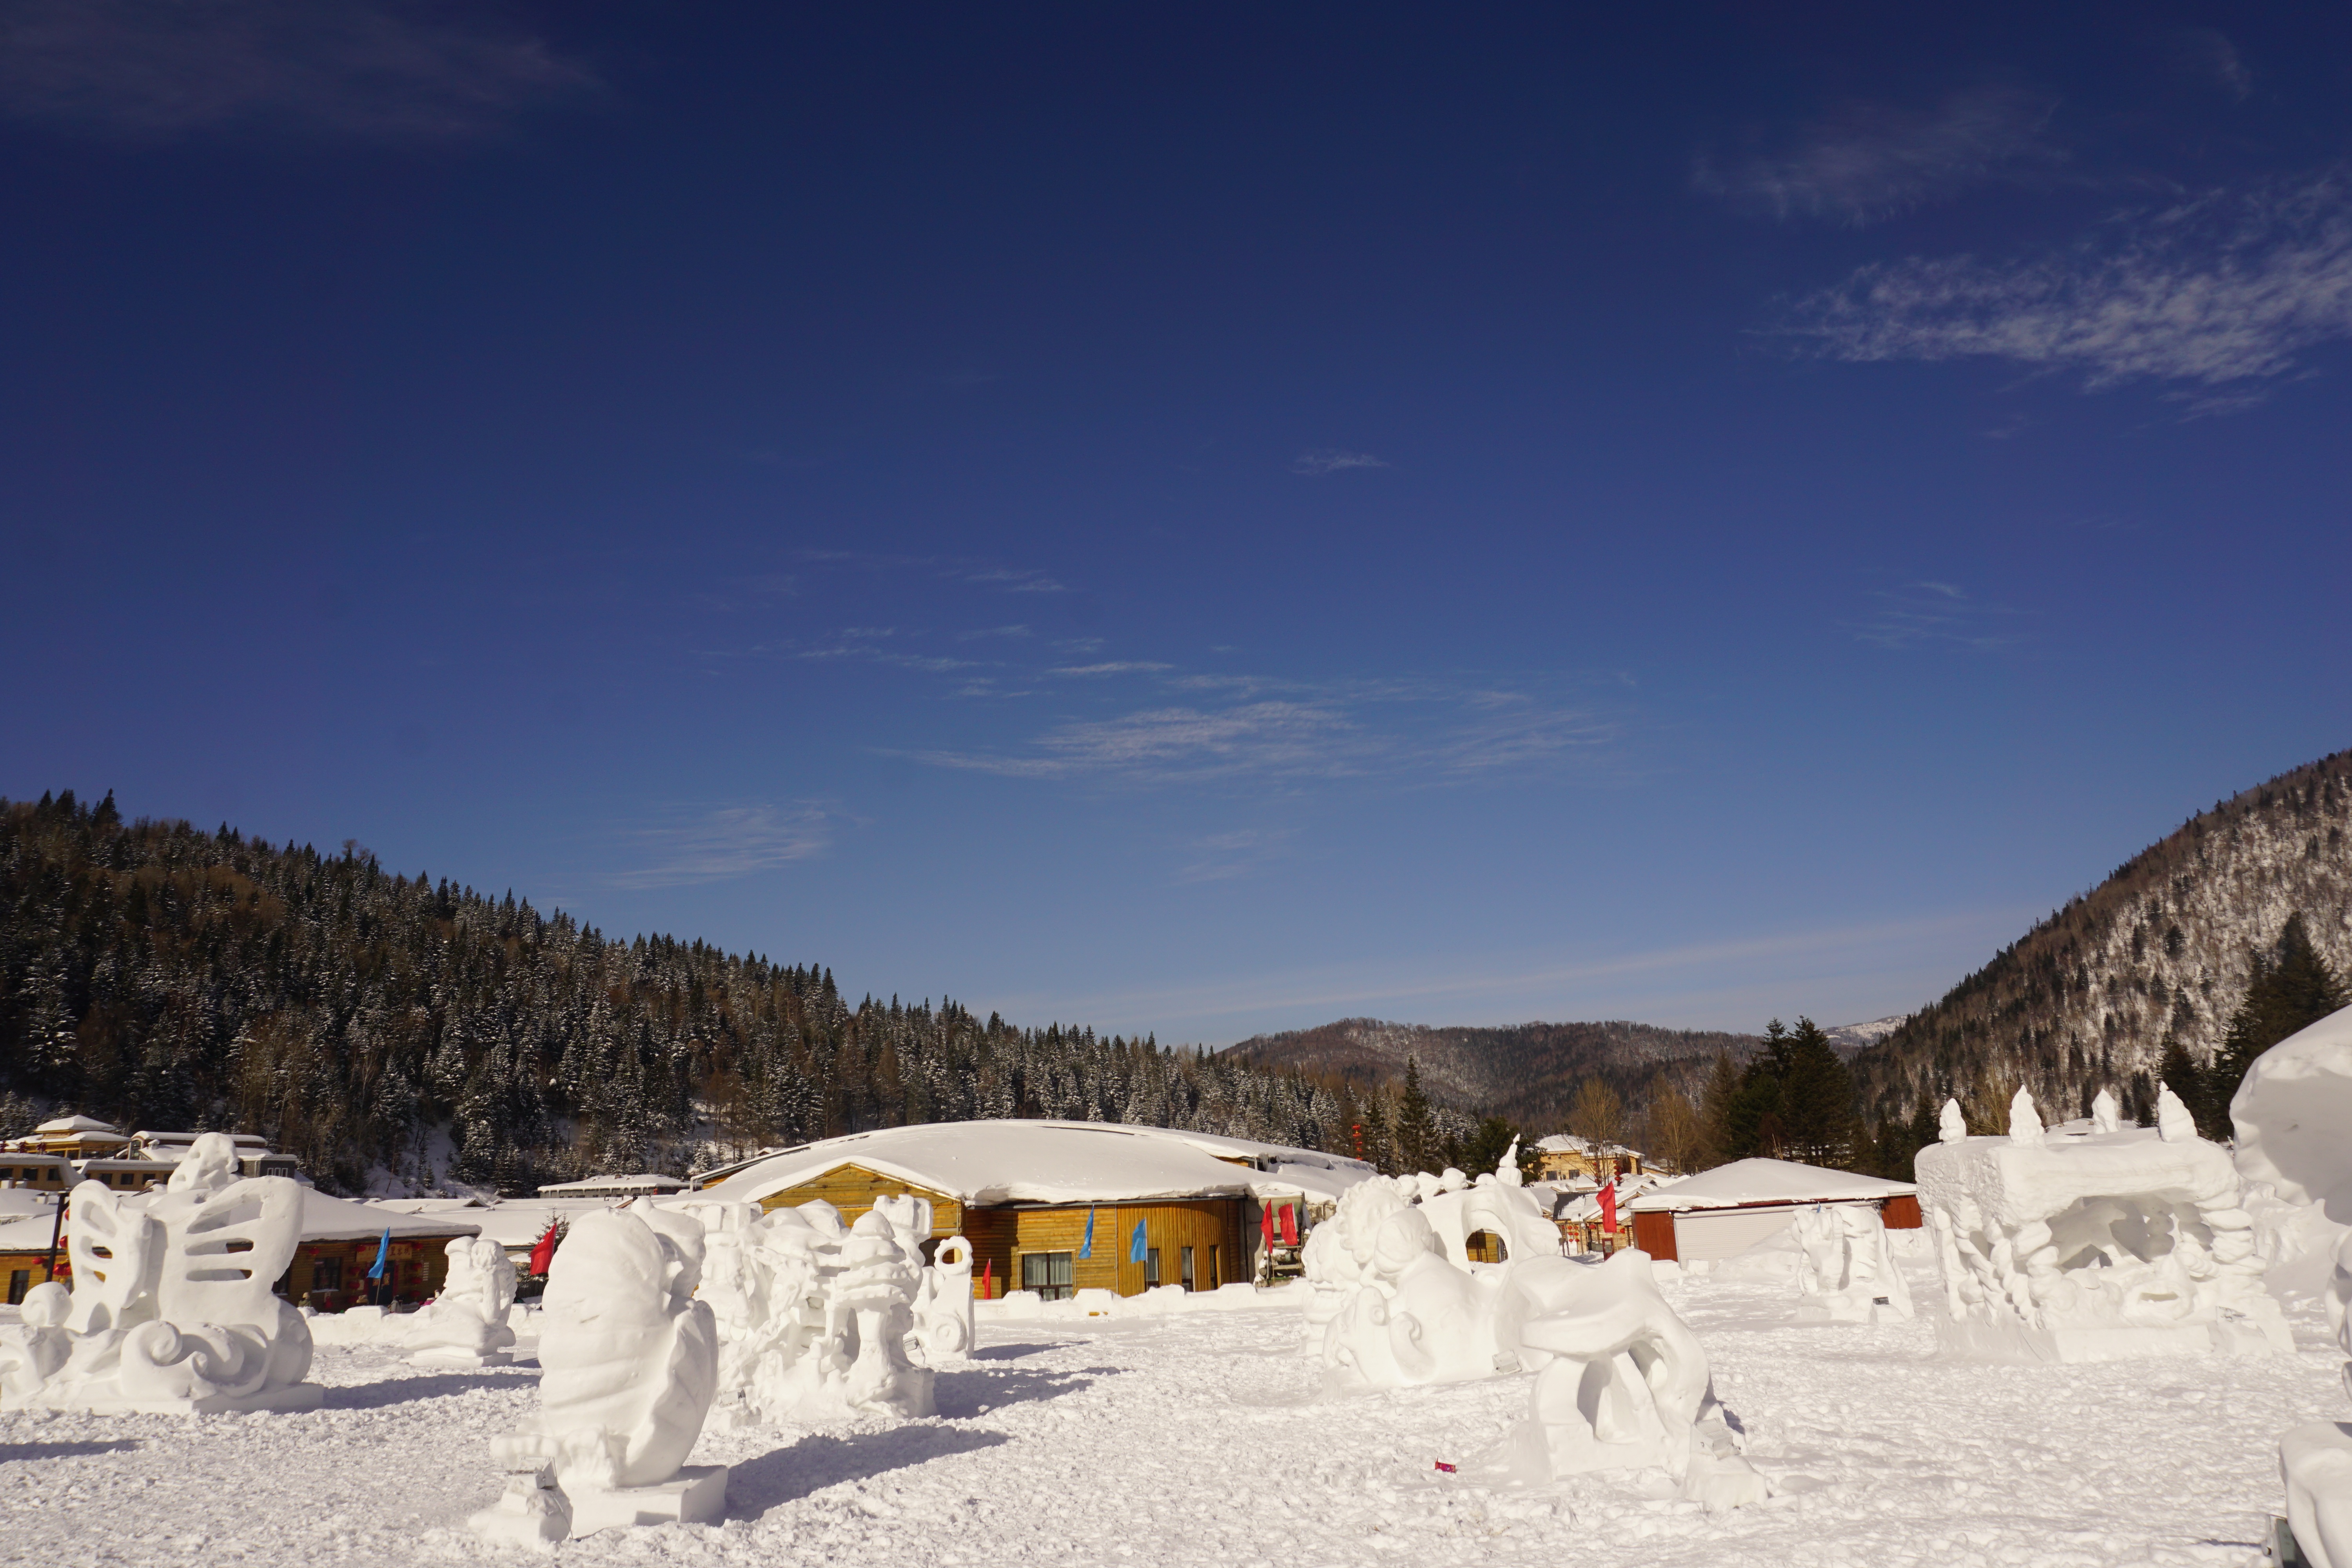
landscape, mountain, snow, winter, mountain range, weather, season, resort, alps, plateau, piste, the scenery, mountainous landforms, geological phenomenon